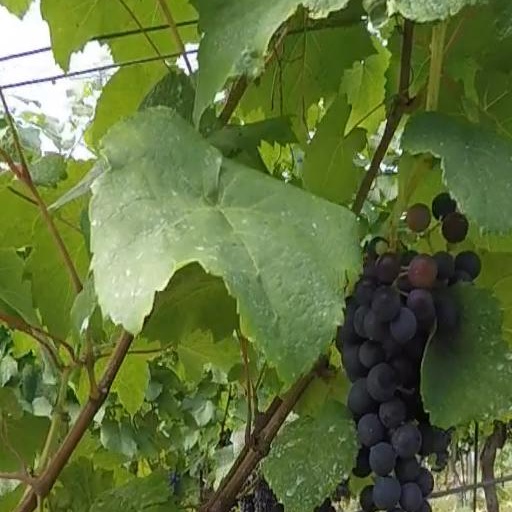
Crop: grape